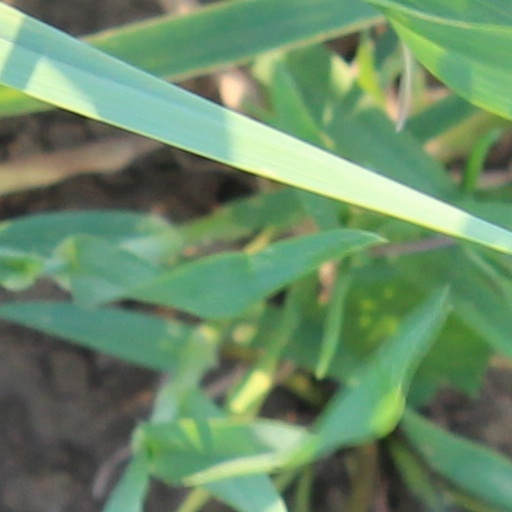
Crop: wheat